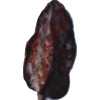
Label: carambola